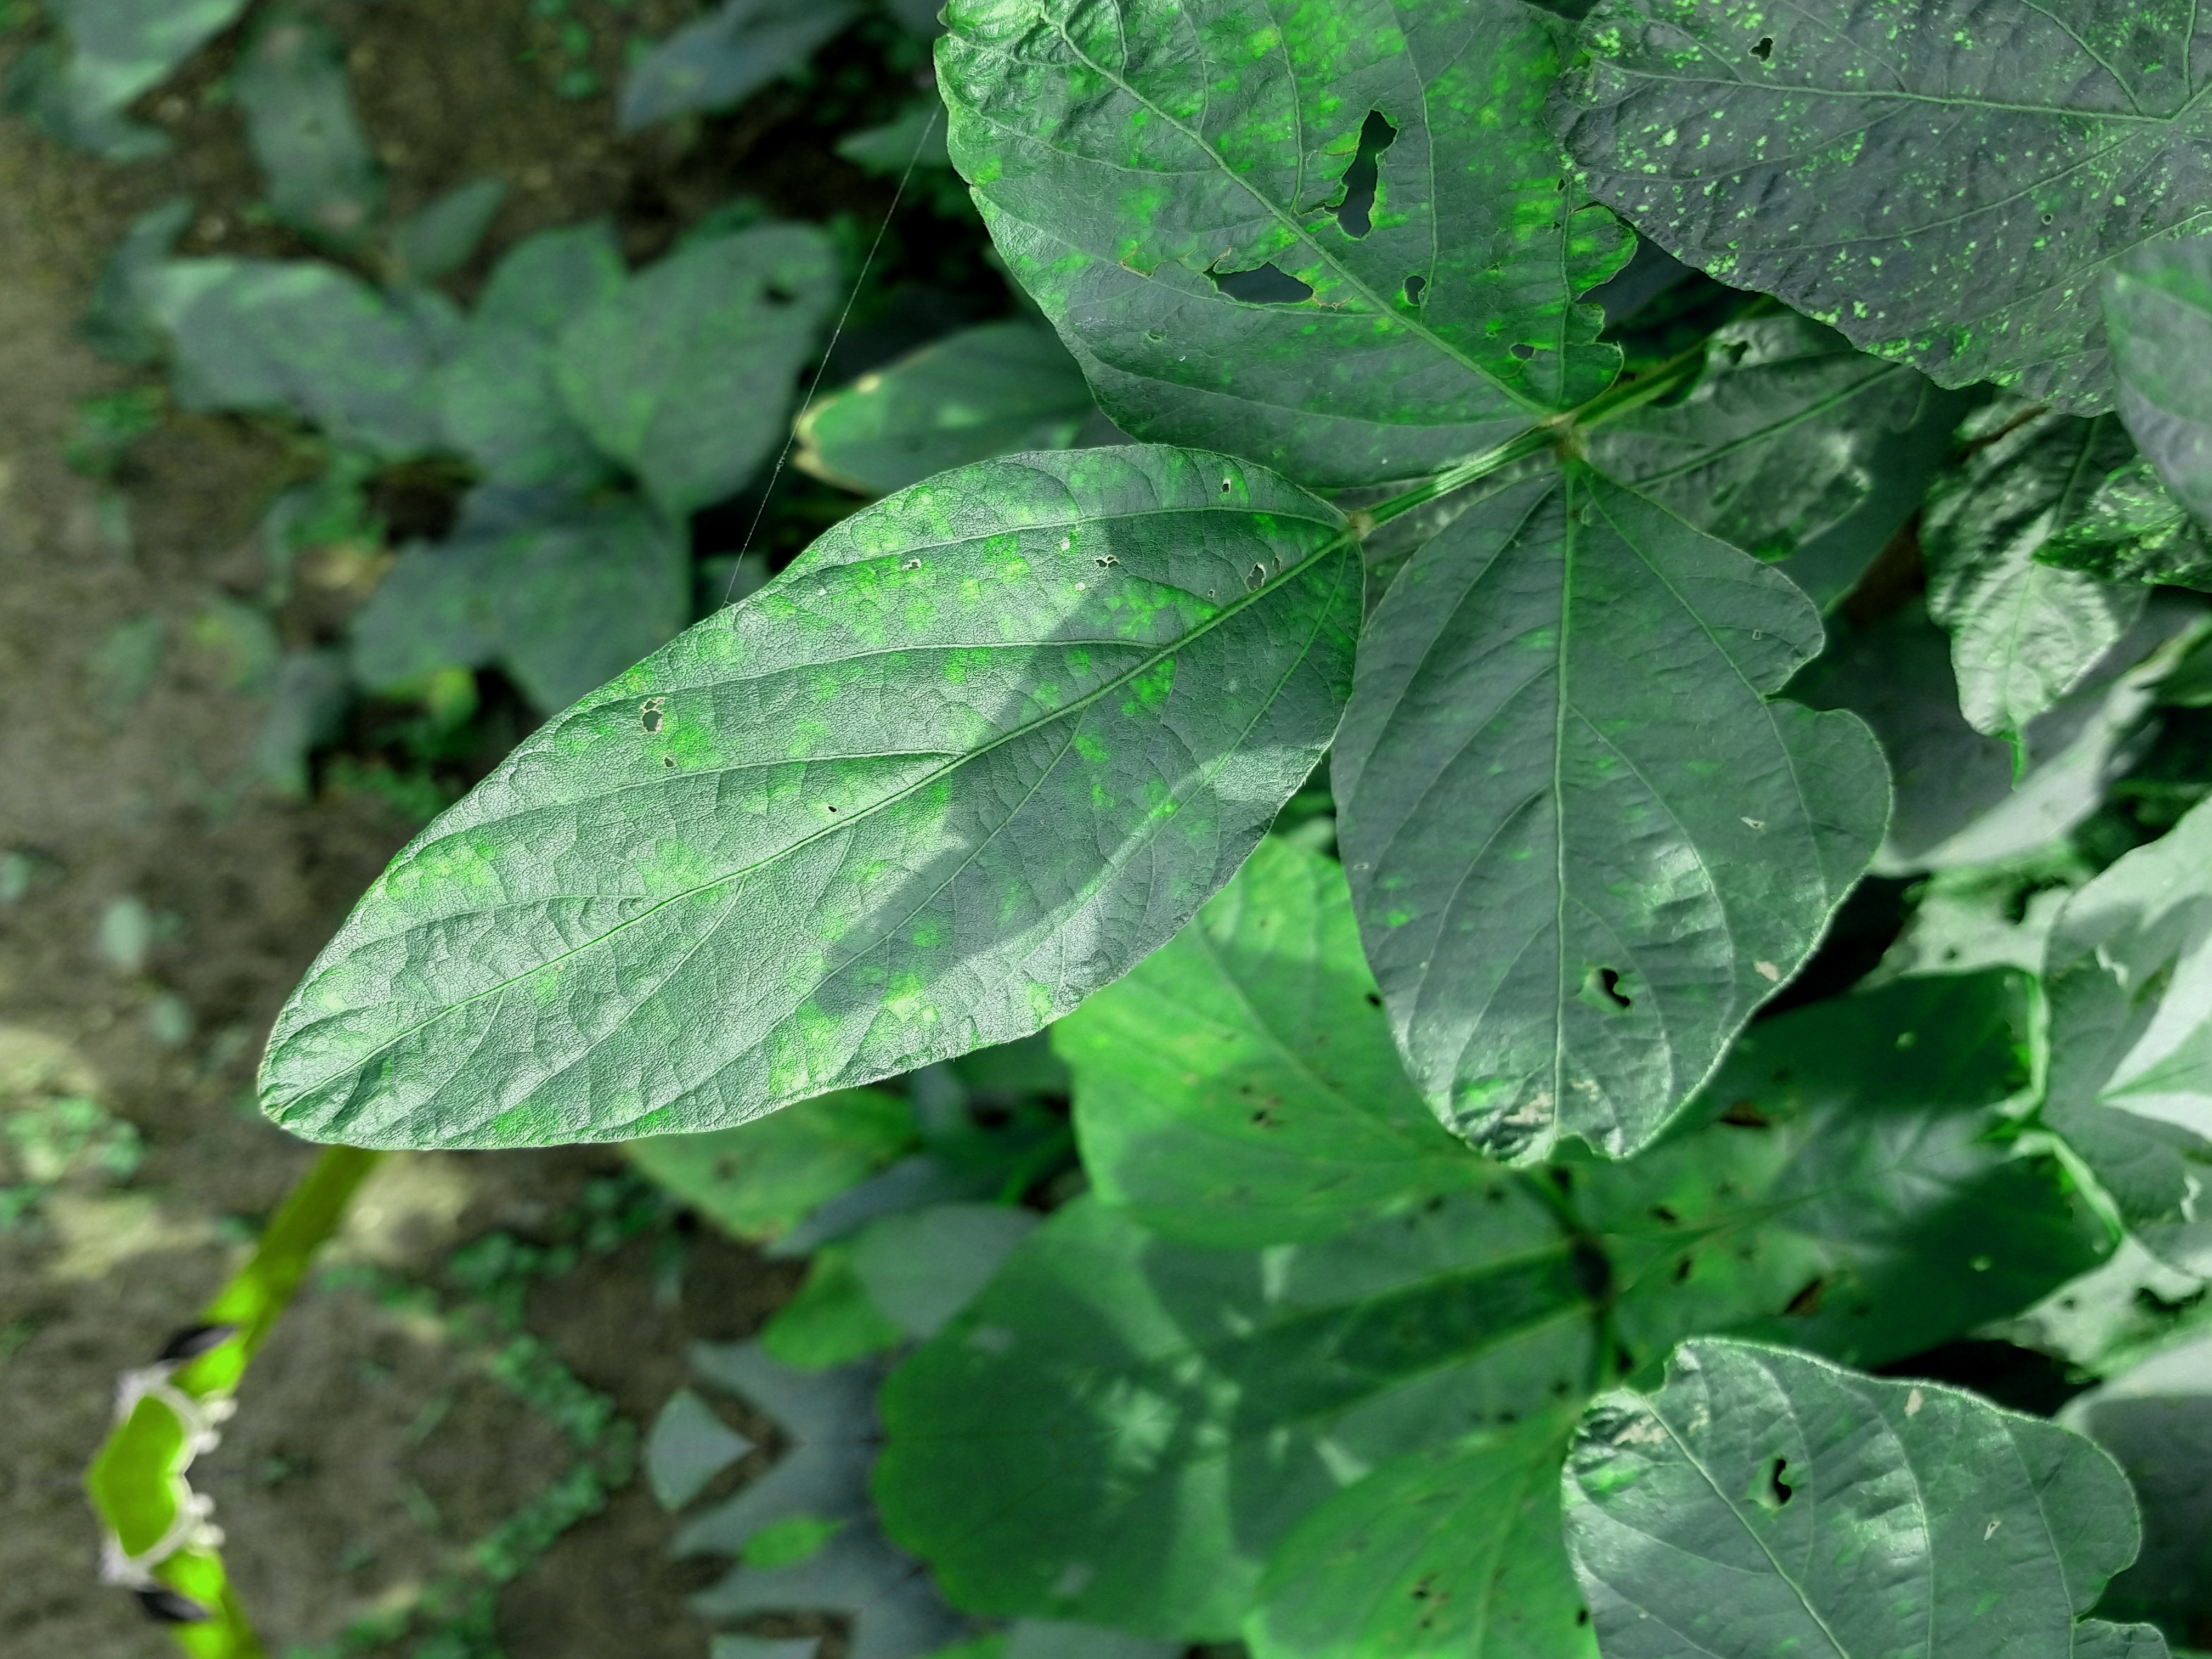
Label: Disease